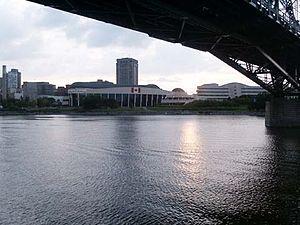
Gatineau est une ville située dans la province de Québec. Elle est la quatrième ville en importance du Québec avec une population d'environ 287 868 habitants. Située sur la rive nord de la rivière des Outaouais, elle fait face à la ville d'Ottawa et s'étend à l'est et à l'ouest de la rivière Gatineau. Elle est la plus importante ville de la région administrative de l'Outaouais et forme, avec Ottawa, la région de la capitale nationale du Canada, qui est la quatrième agglomération du Canada, après Toronto, Montréal et Vancouver.